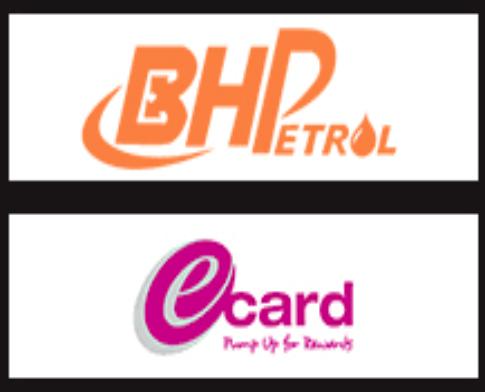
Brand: bhpetrol
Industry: Transportation